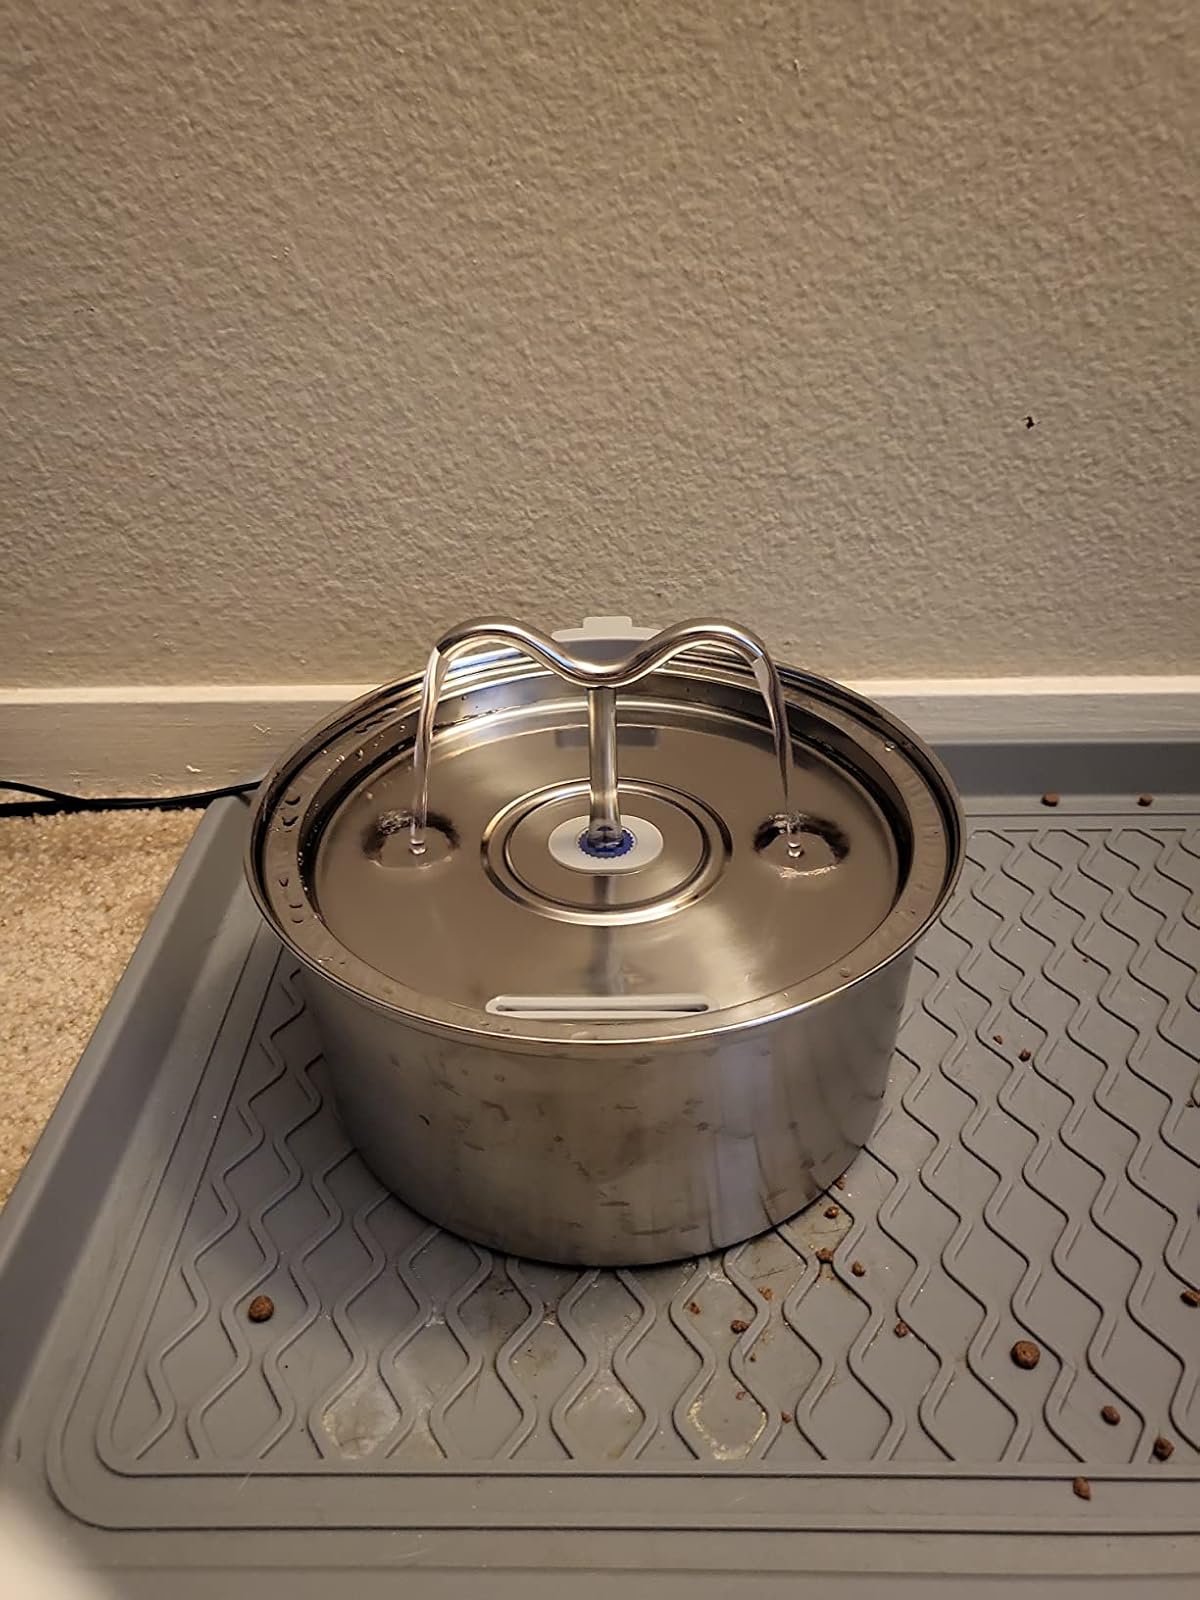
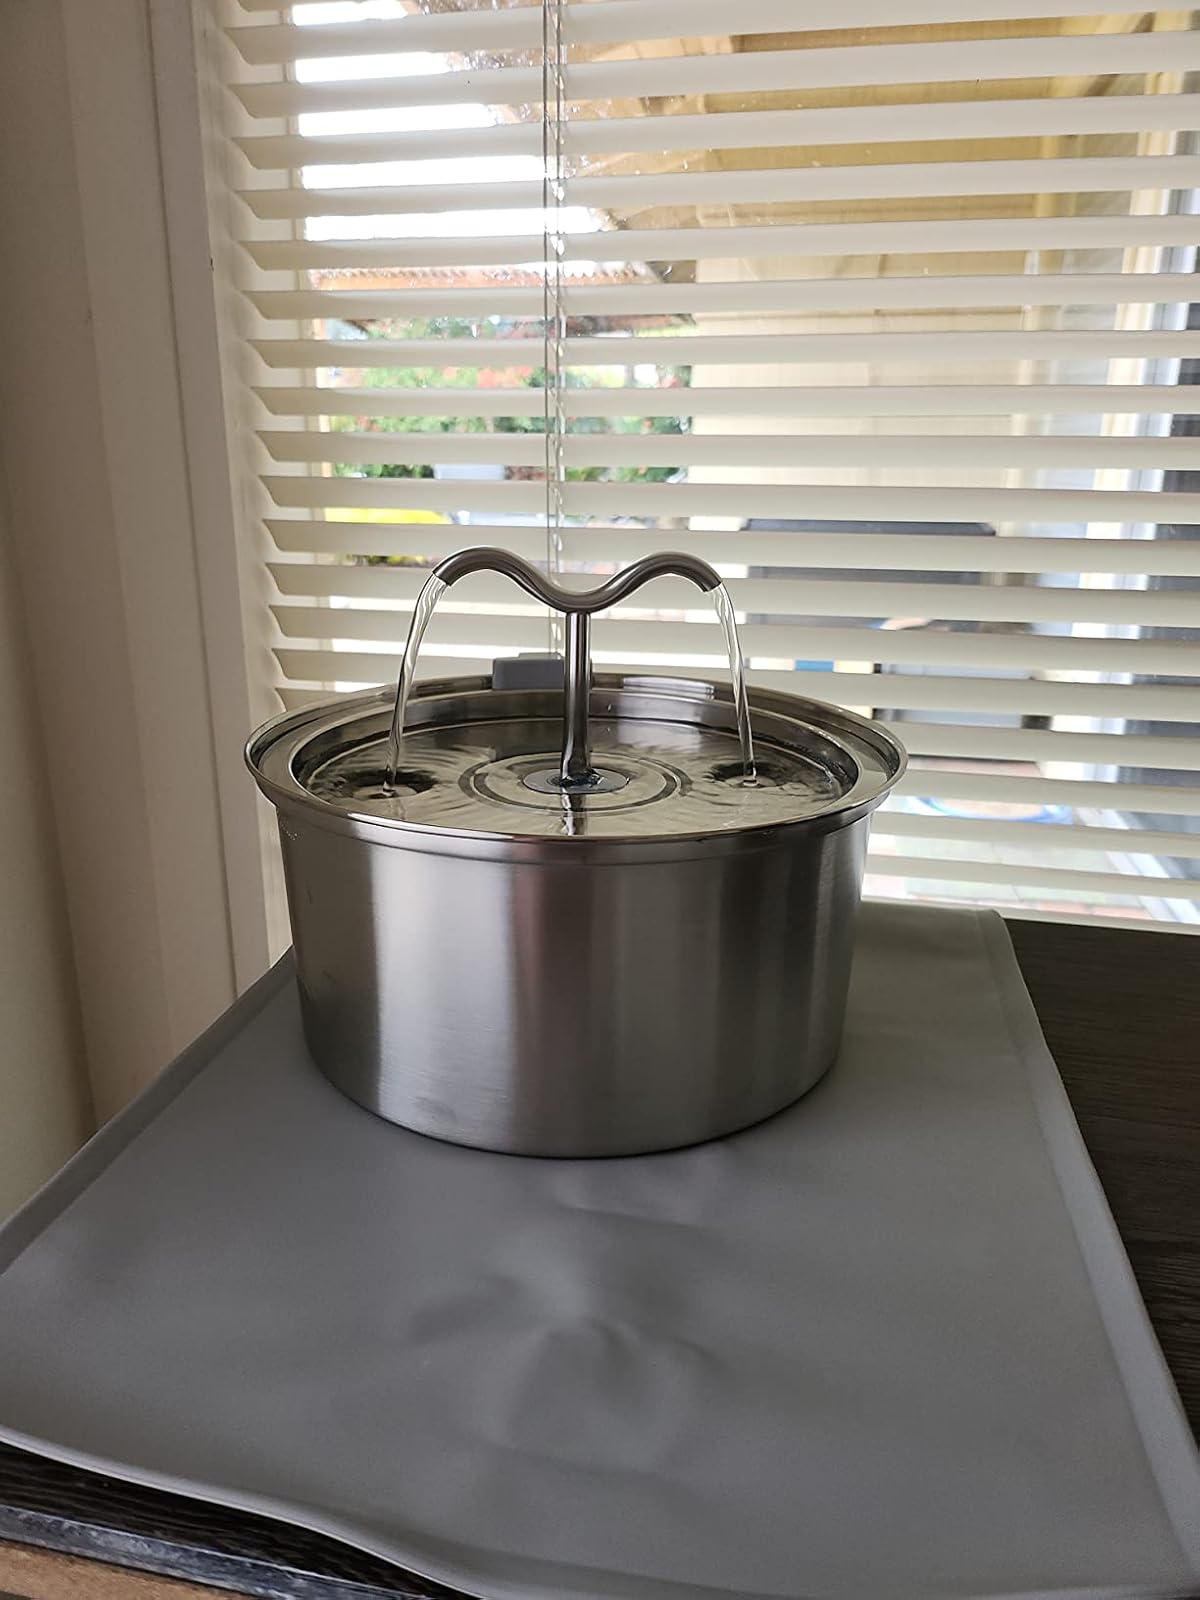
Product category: items_bowl
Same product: yes